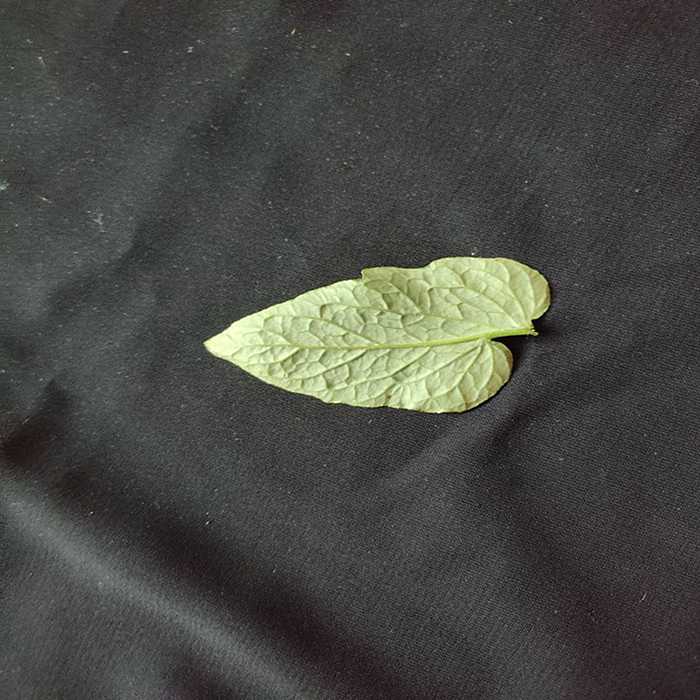
Plant: Tomato
Label: Tomato Fresh leaf